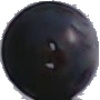
Label: Grape Blue 1